Aegviidu

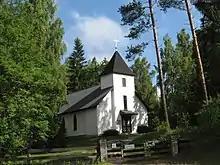
Aegviidu Alexander church

On December 6, 1896, the Alexandra chapel of Aegviidu was solemnly consecrated, being later renamed to Alexander chapel of Aegviidu. The current tower of the chapel was built in 1940. The chapel was badly damaged in the March bombings of 1944. The insides of the chapel were thoroughly renovated in the 1970s.